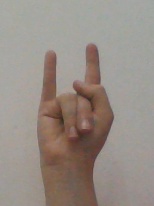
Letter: la